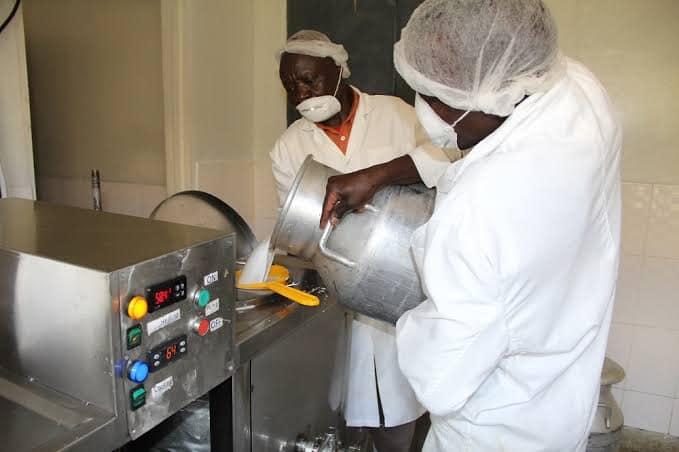
Watu wawili  wameshikilia  mtungi wa maziwa. Maziwa yanaweza kuwa  yanamiminwa katika mashine. Kichungi kinatumika ili kiweze kupitisha maziwa haya yawe safi. Watu hawa wamevalia aproli, aproli ya rangi nyeupe, pia watu hawa wamevalia barakoa.